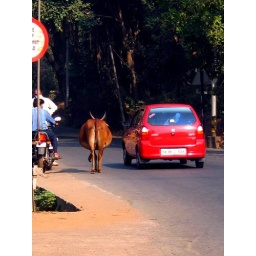
Just another beautiful cow using the road in India :o)